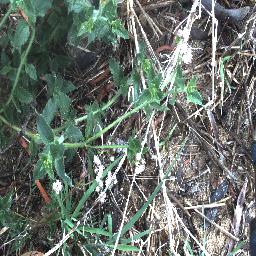
Label: siam_weed